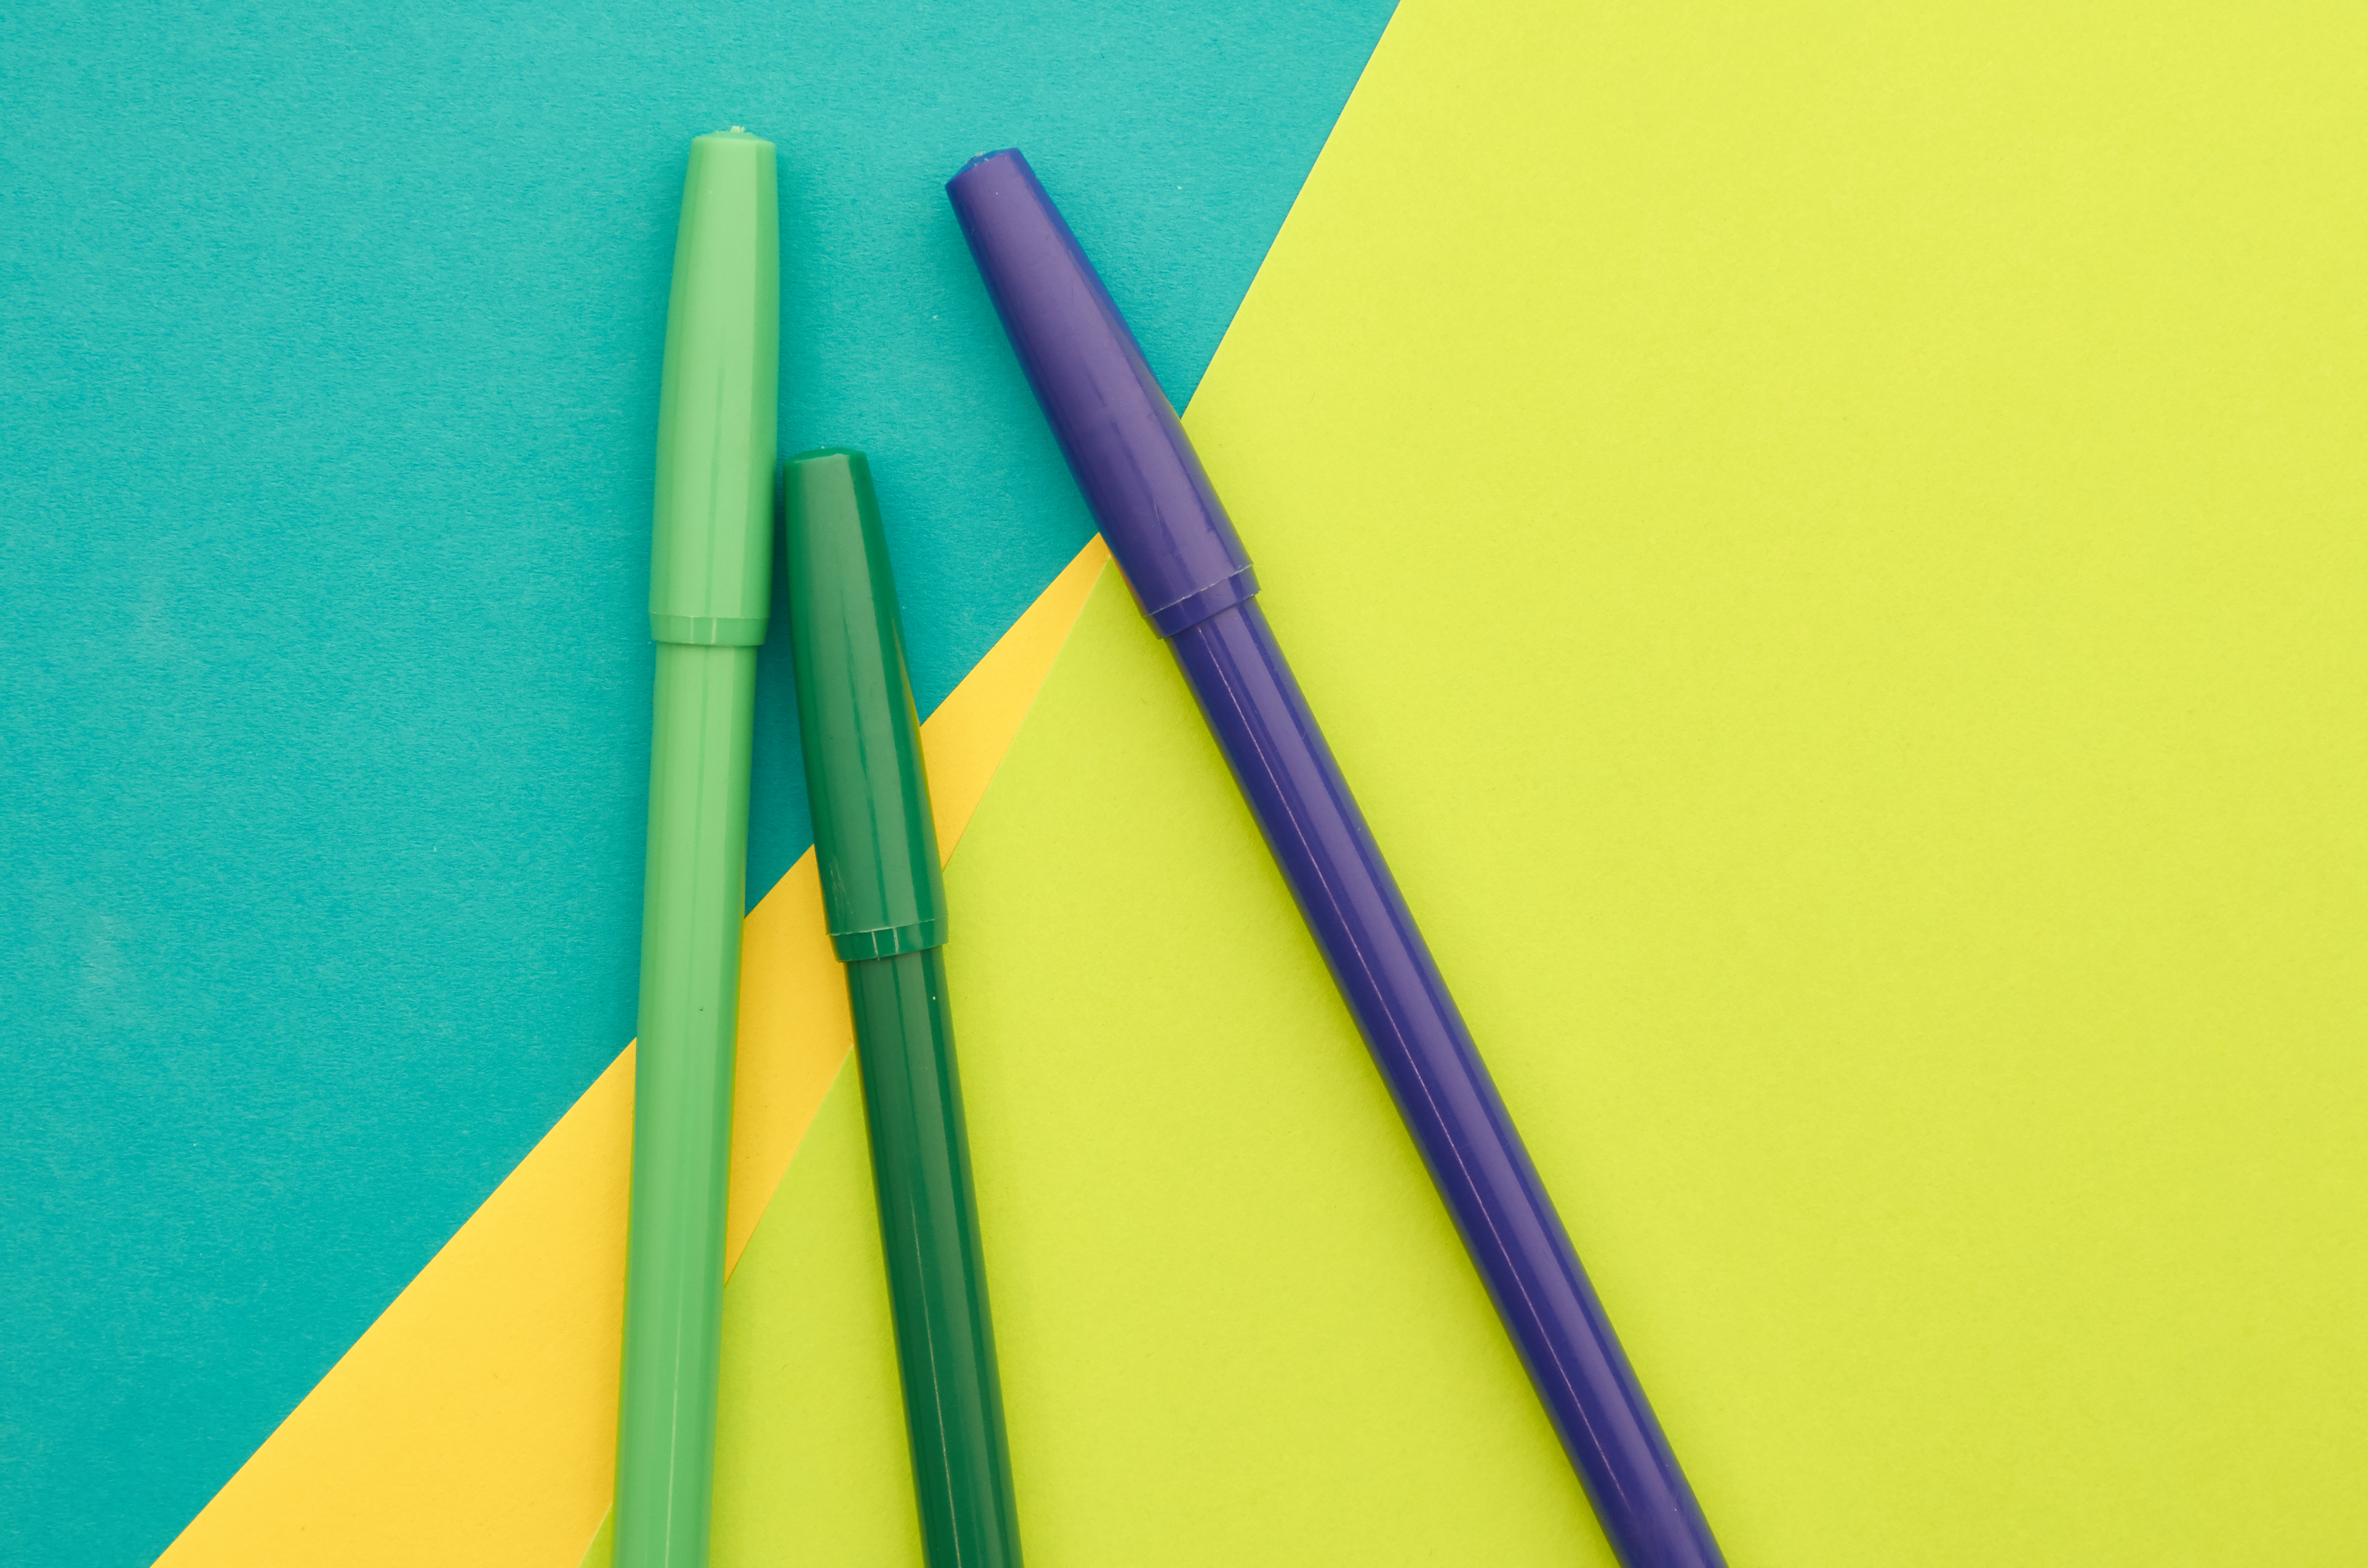
triangle, office supplies, art, writing implement, font, electric blue, parallel, pencil, pattern, stationery, paper, symmetry, magenta, drum stick, paper product, graphite, circle, graphic design